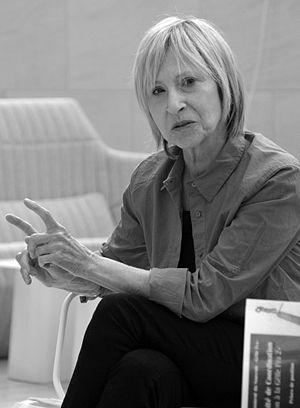
Sanja Iveković née en 1949 à Zagreb, est une artiste croate féministe.